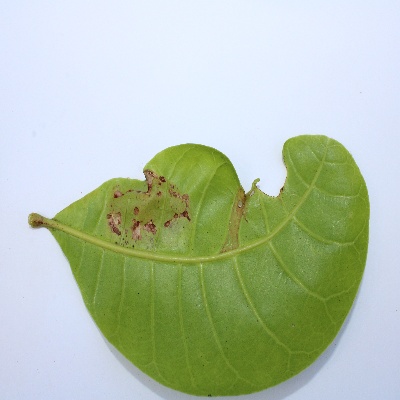
Crop: Cashew
Condition: leaf miner